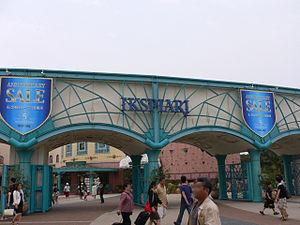
Ikspiari 日本語: イクスピアリ
Ikspiari est la zone commerciale du Tokyo Disney Resort, ouverte depuis le 7 juillet 2000. Son nom viendrait d'un jeu de mots entre les mots anglais expérience et Peri.